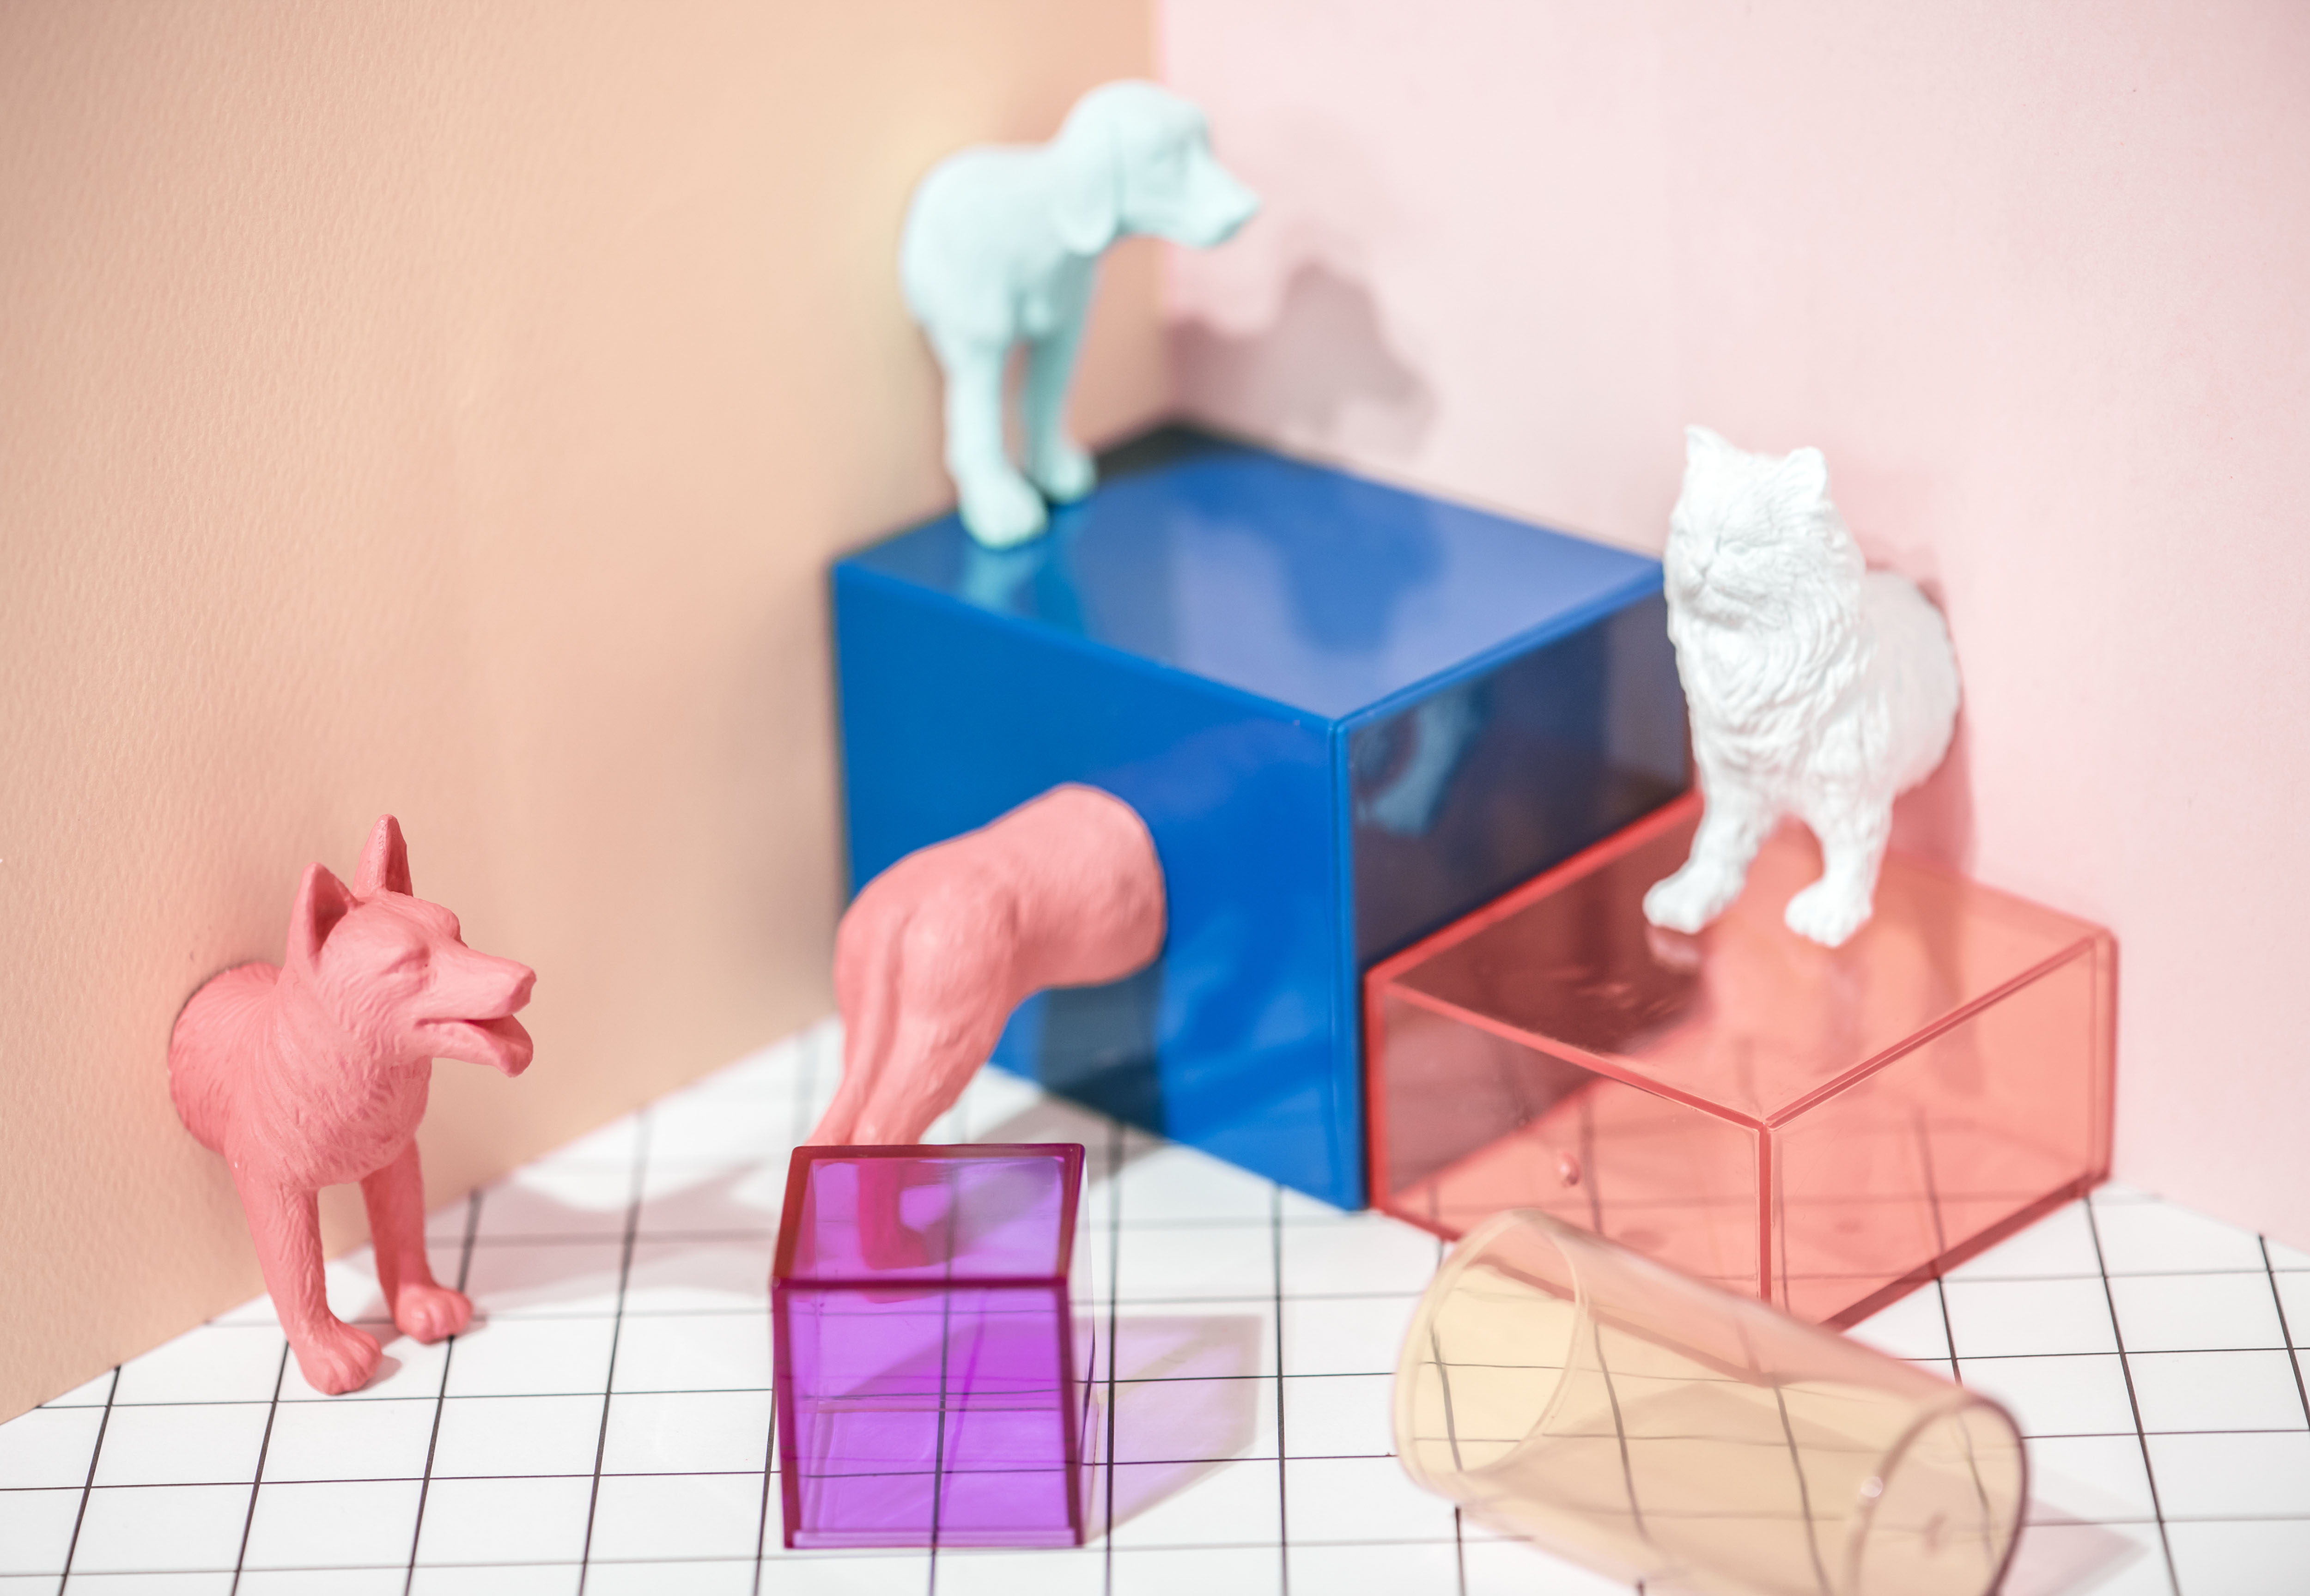
abstract, animal, background, canine, cat, colorful, concept, creative, cube, decoration, dog, feline, figure, fun, joy, little, mini, miniature, model, neon, pattern, pet, pink, plastic, play, pop, shape, small, symbol, textured, tiny, toy, playset, animation, figurine, fictional character, toy block